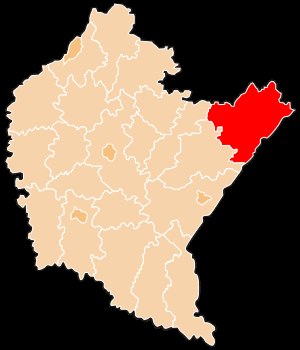
Powiat lubaczowski
Powiat lubaczowskis placering i województwo podkarpackie
Powiat lubaczowski er en powiat i Polen i województwo podkarpackie. Lubaczów er hovedby for powiaten, der indeholder otte gminaer. Powiaten har et areal på 1.308,37 km² og et indbyggertal på 57.120 pr. 2006.